Operation Vigorous

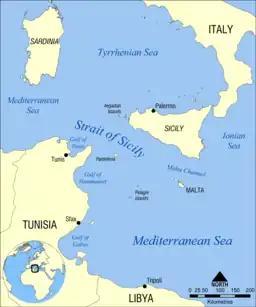

A shortage of oil limited Italian naval operations but the accumulation of ships at Alexandria and decrypted wireless messages from Colonel Bonner Fellers, the US Military attaché in Cairo (the good source), alerted the that convoys were about to be run from Alexandria and Gibraltar to Malta. the navy high command, planned a counter-operation against both convoys and nine submarines were sent to patrol off the Algerian coast, five between Lampedusa and Malta and five east of Malta in the Ionian Sea. Two Italian MAS-boats and six E-boats lay in ambush between Crete and Cyrenaica and the 7th Cruiser Division ( [Vice-Admiral] Alberto Da Zara) with and in Palermo and the destroyers , , , "Premuda" and "Vivaldi" in Cagliari waited for Harpoon, along with MAS-boats and a large number of aircraft to operate in the western basin of the Mediterranean. The main Italian battlefleet was reserved for the eastbound convoy from Alexandria.